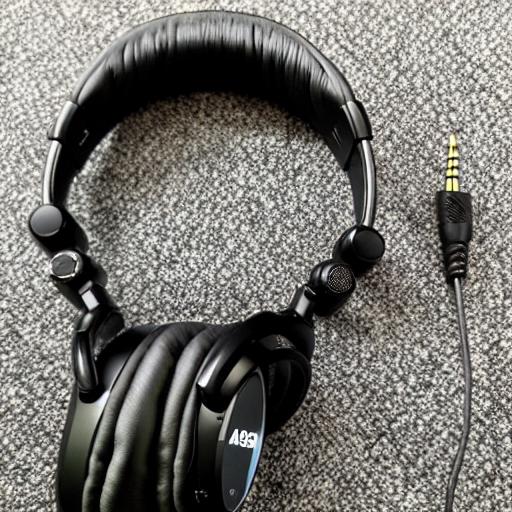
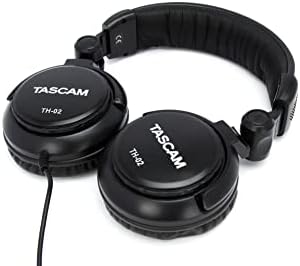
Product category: headphones
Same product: no